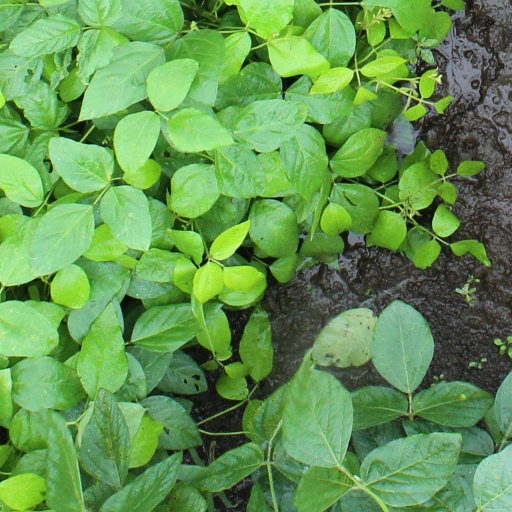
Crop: soybean